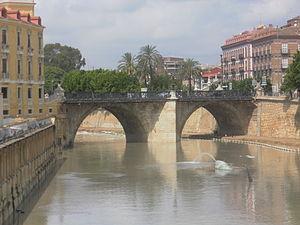
La Segura est un fleuve espagnol méditerranéen, le plus important de la région de Murcie et de la province d'Alicante.